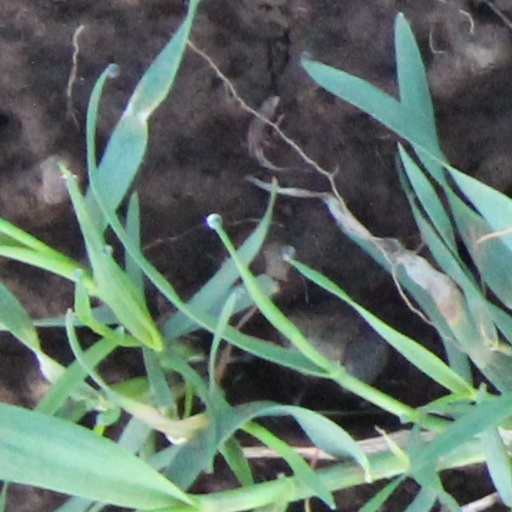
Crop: wheat